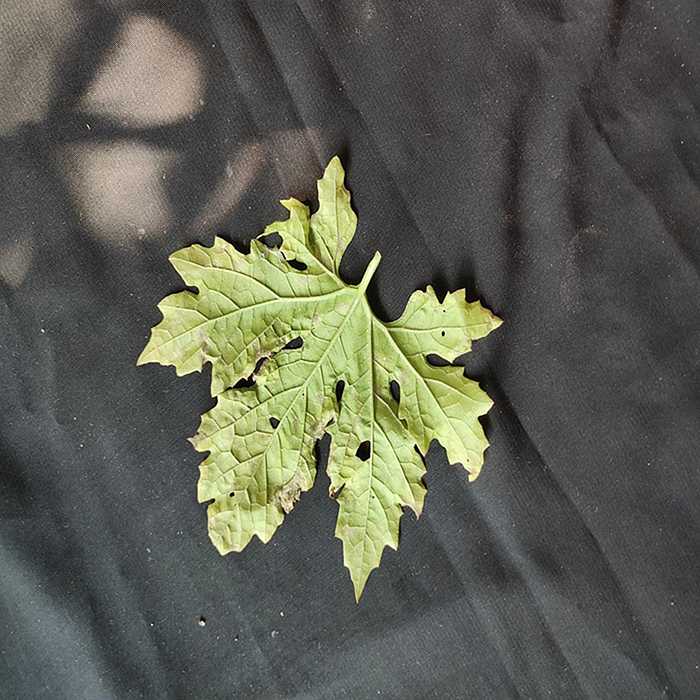
Plant: Bitter Gourd
Label: Downey mildew